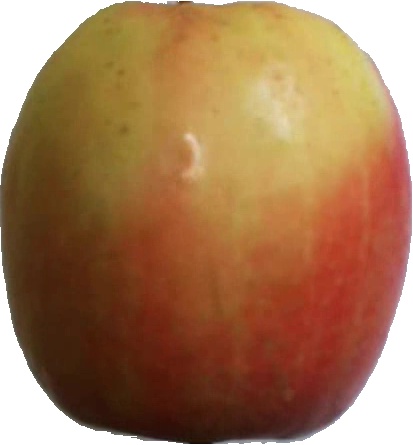
Label: apple_pink_lady_1